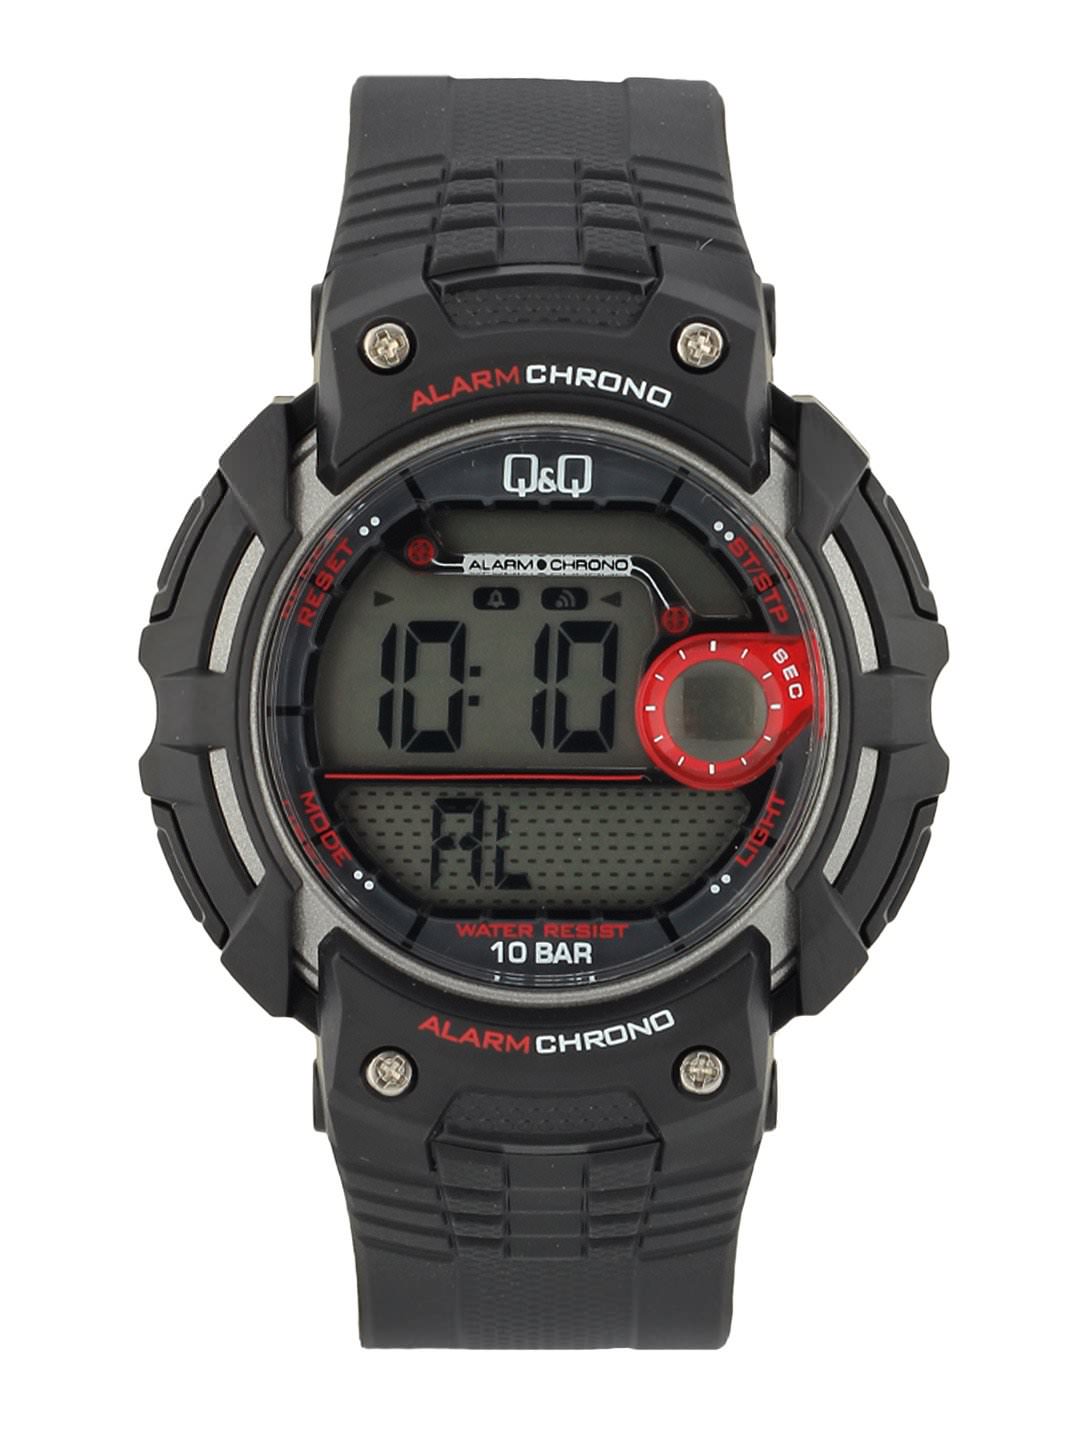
Q&Q Men Black Digital Watch M086J001Y
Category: Accessories / Watches / Watches
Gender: Men
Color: Black
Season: Winter 2016
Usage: Casual